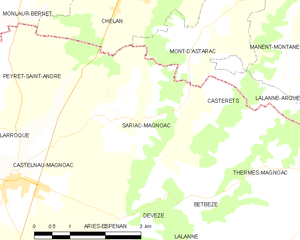
Carte des communes françaises
Sariac-Magnoac est une commune française située dans le département des Hautes-Pyrénées, en région Occitanie.